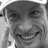
Emotion: happy